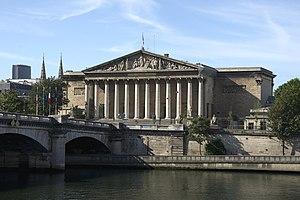
Le bâtiment de l'Assemblée Nationale, Palais-Bourbon, vu depuis l'autre côté de la Seine.
En France, une commission d'enquête parlementaire est une commission formée temporairement au sein de l'Assemblée nationale ou du Sénat. C'est un des outils au service du contrôle parlementaire du gouvernement. Ce n’est pas une juridiction.
L’Assemblée nationale est l'institution française qui forme, avec le Sénat, le Parlement de la Cinquième République. Son rôle est de débattre, de proposer, d’amender et de voter les lois, et de contrôler l'action du Gouvernement. À la différence du Sénat, elle a le pouvoir de forcer la démission du gouvernement par le vote d'une motion de censure. Elle siège au palais Bourbon à Paris. Depuis 1986, l’Assemblée nationale compte 577 membres, appelés députés, élus au suffrage universel direct au scrutin uninominal majoritaire à deux tours pour une durée de cinq ans.